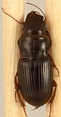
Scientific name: Cratacanthus dubius
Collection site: North Sterling NEON (STER), plot STER_028